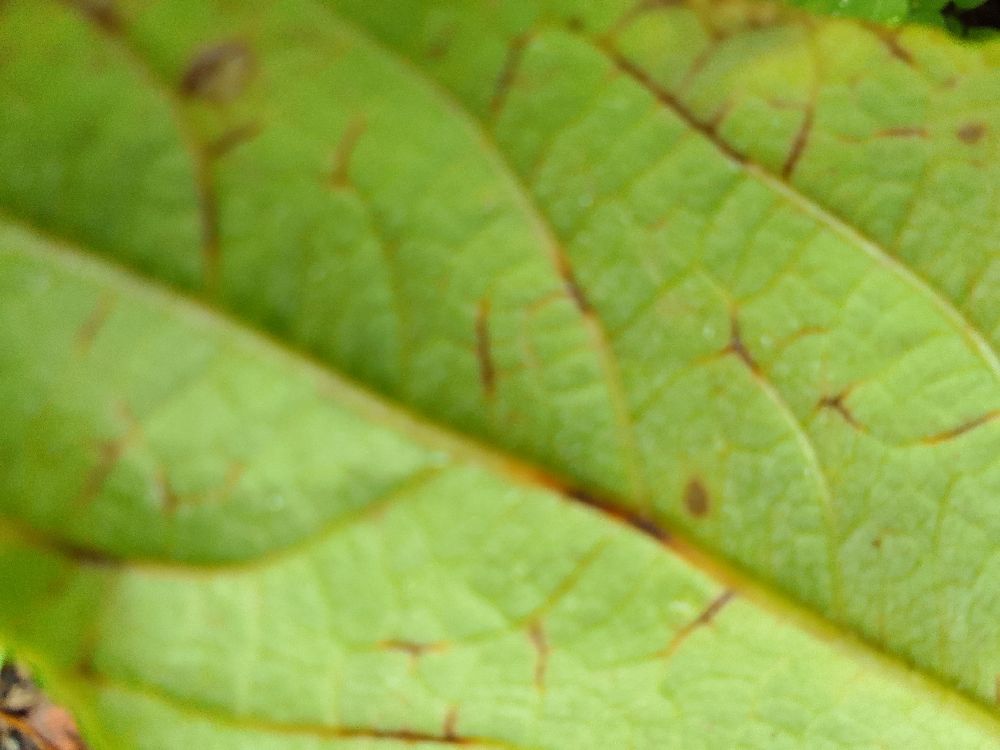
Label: anthracnose